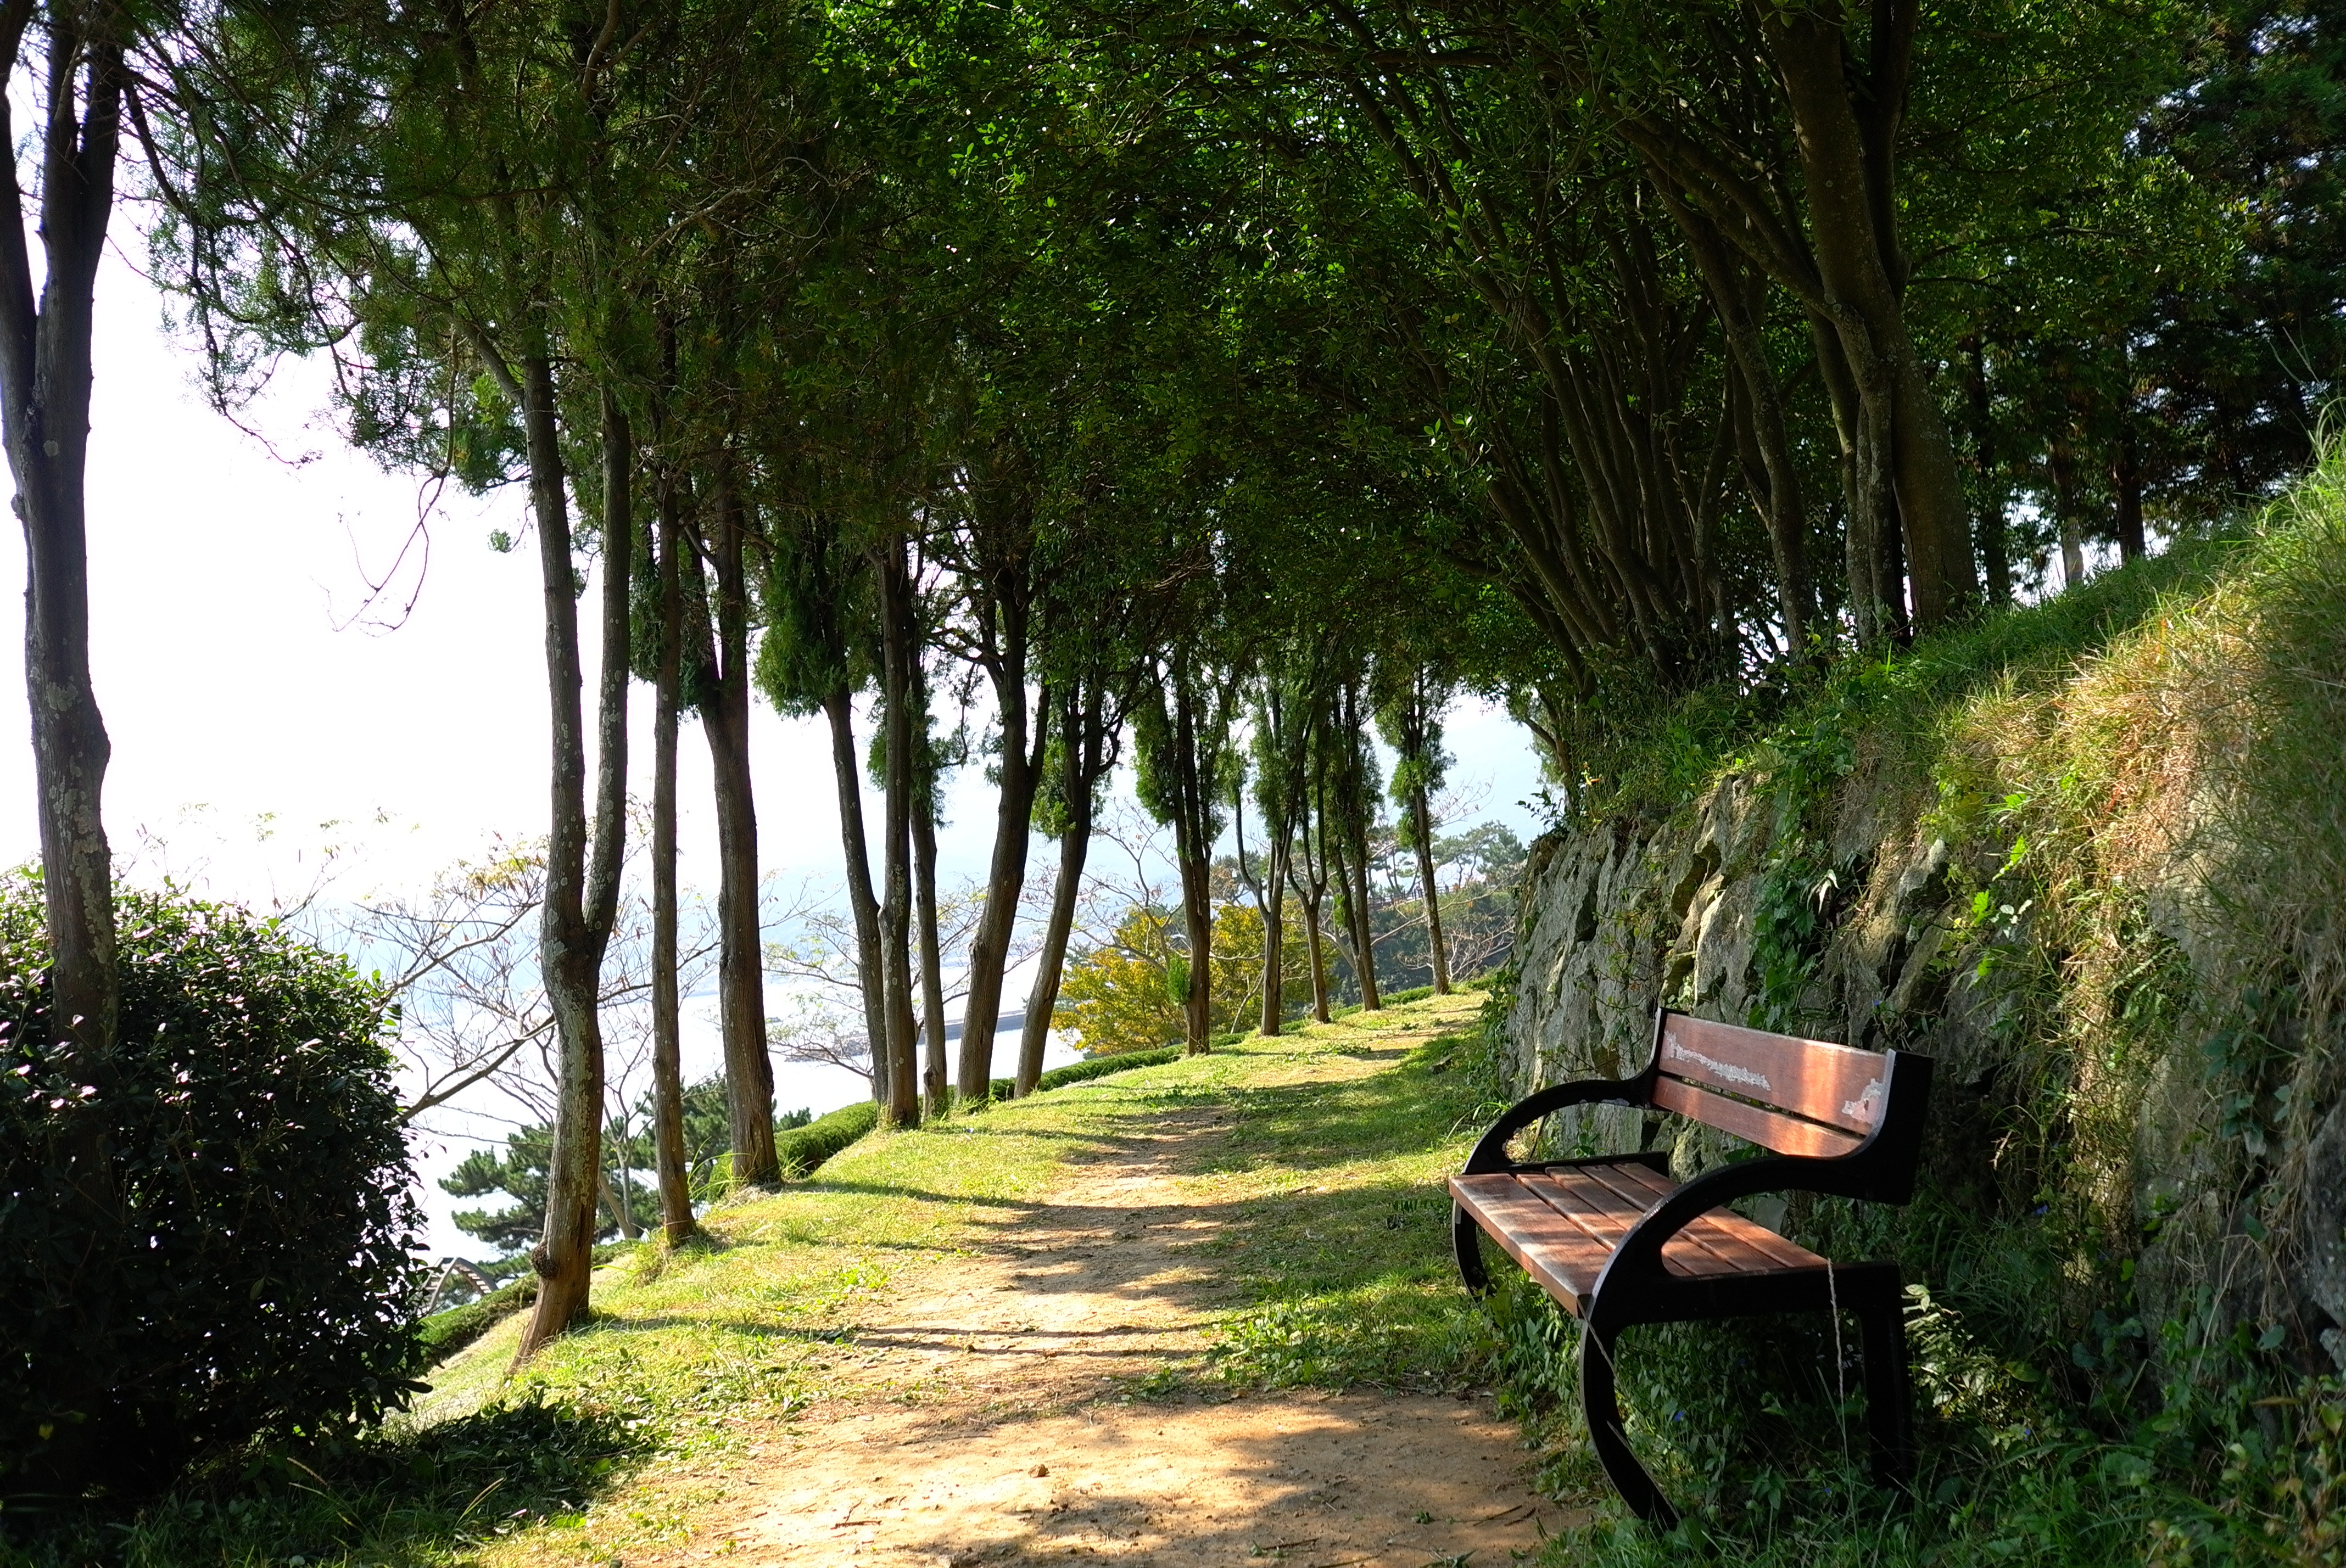
tree, nature, forest, grass, wilderness, trail, chair, walk, green, jungle, autumn, park, garden, woodland, habitat, natural environment, woody plant